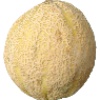
Label: Cantaloupe 2